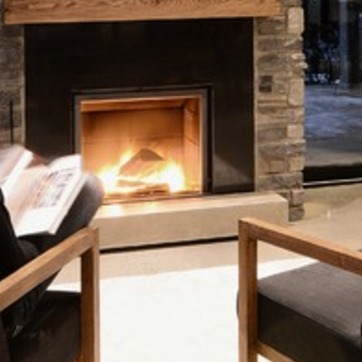
Material: other